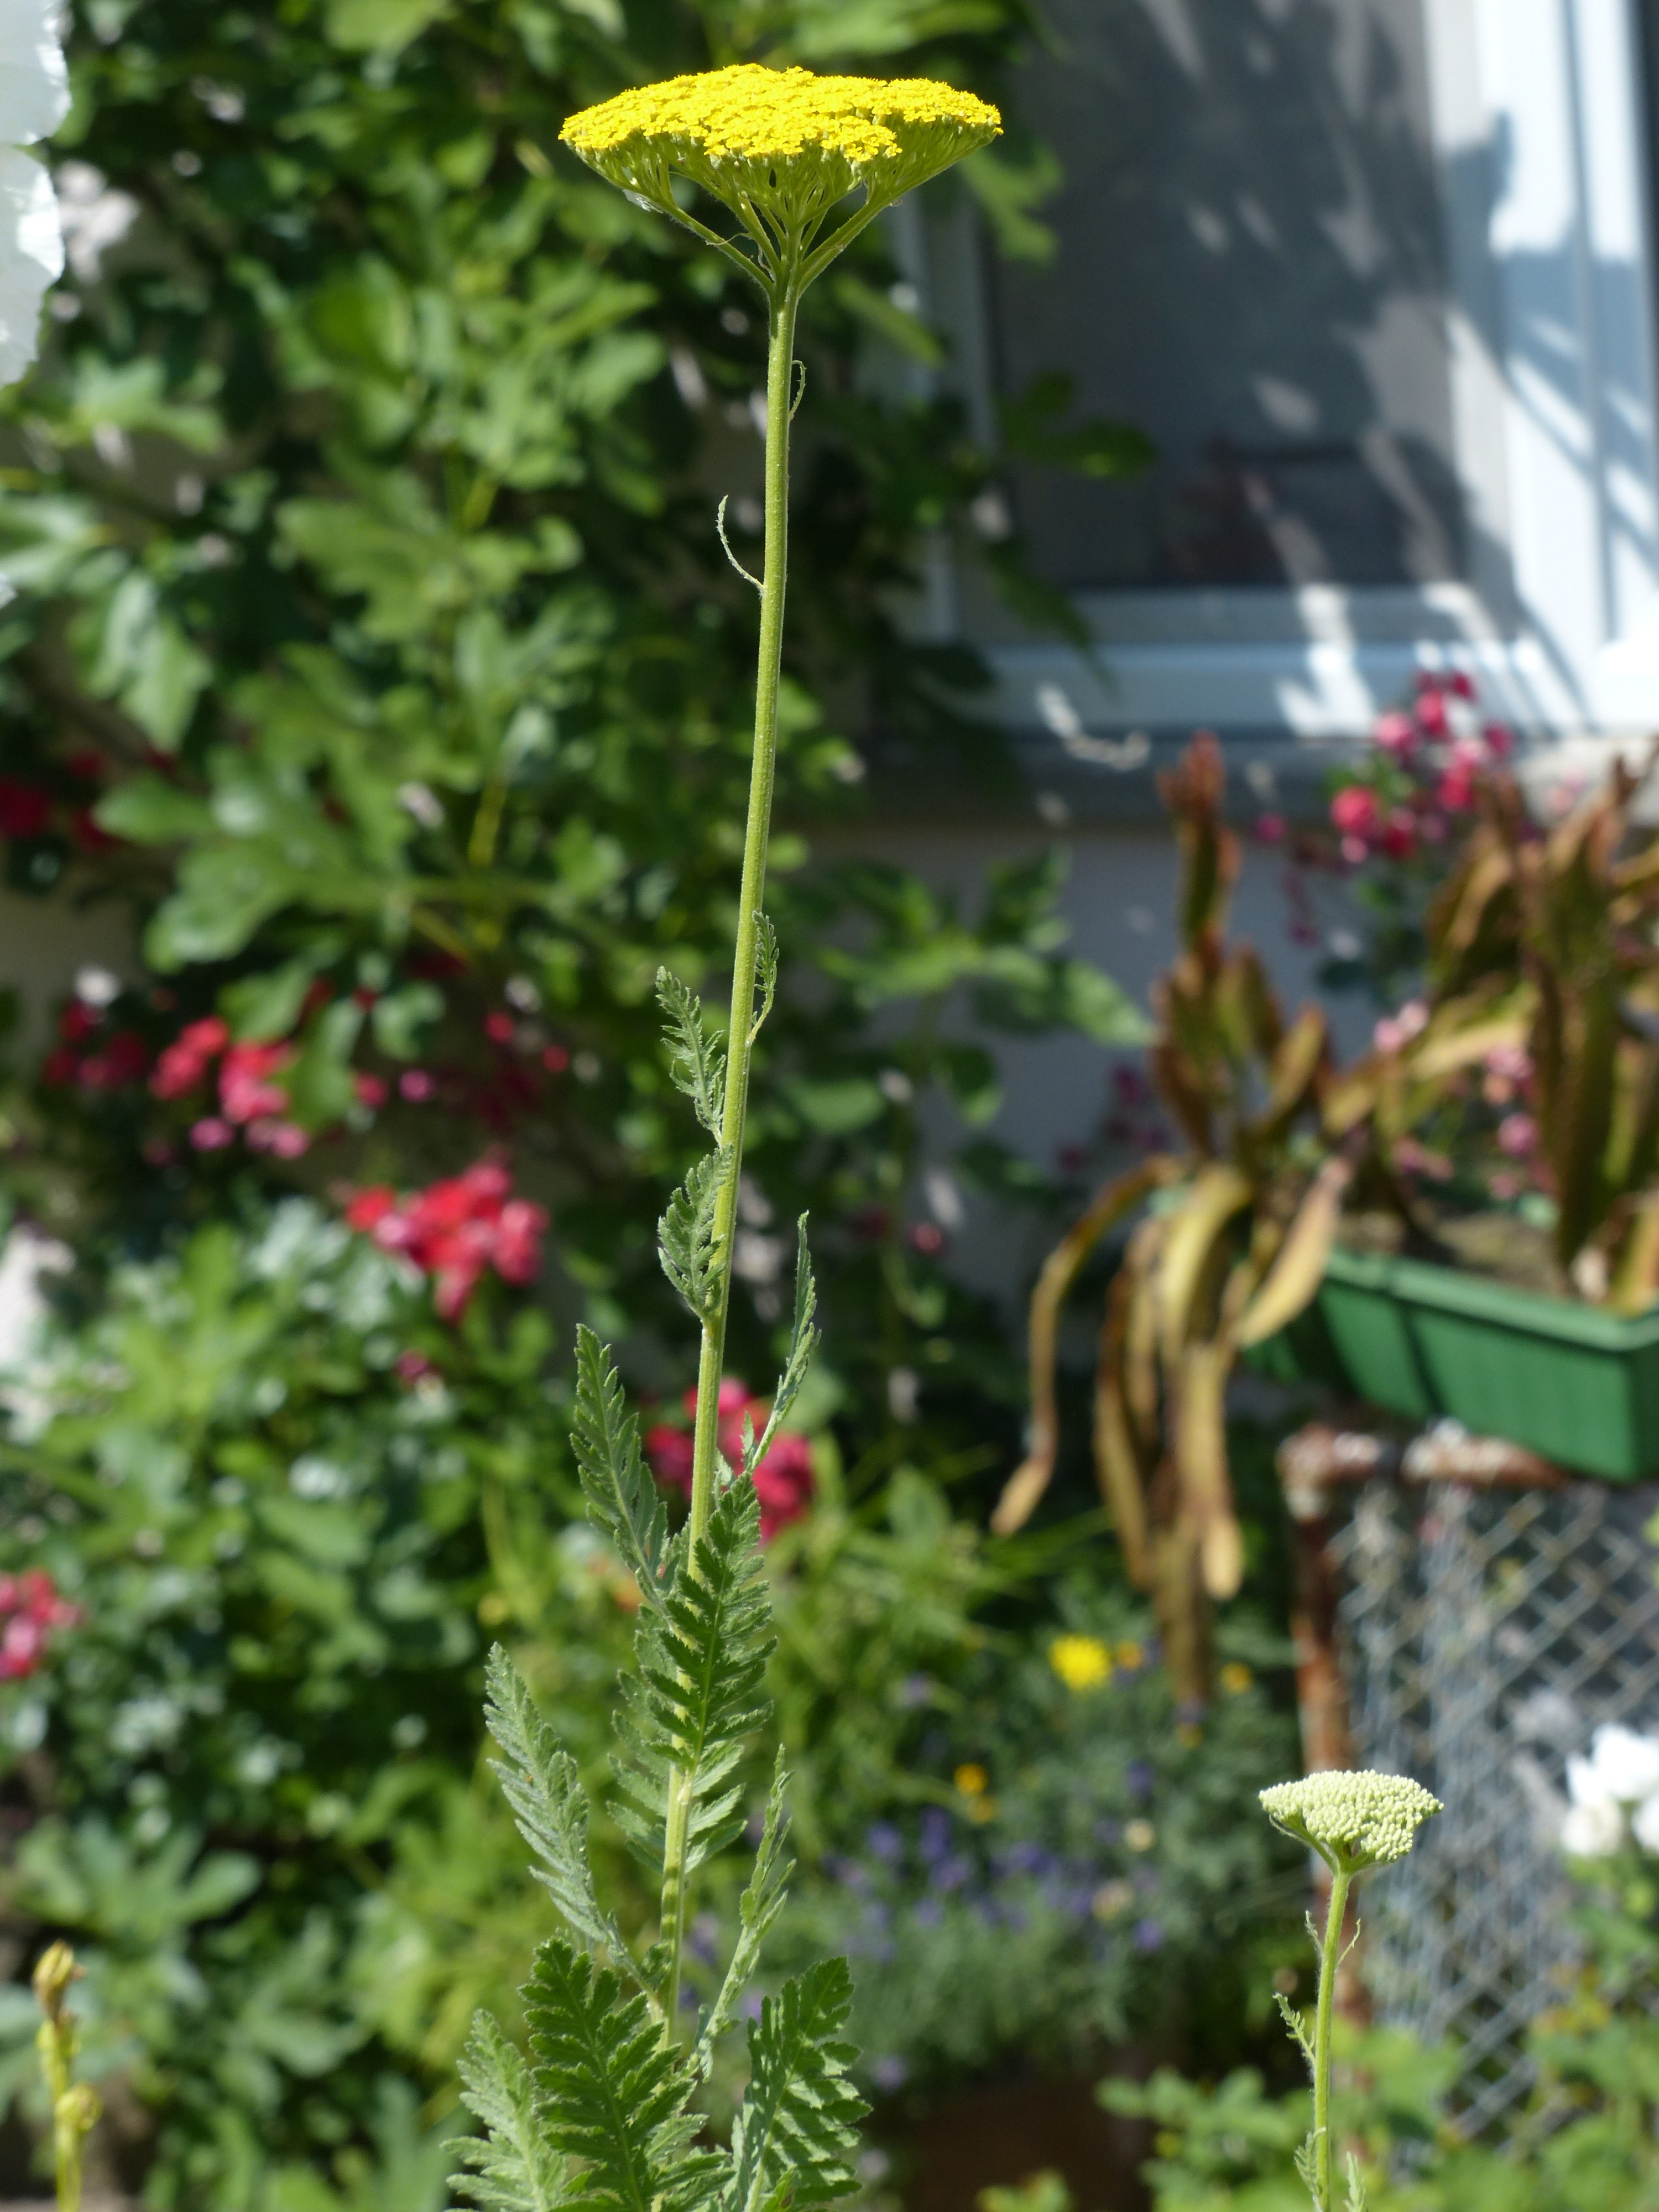
screen, blossom, plant, flower, bloom, yellow, flora, lemon, shrub, asteraceae, yarrow, achillea, bright yellow, composites, inflorescence, flowering plant, fernleaf, plant stem, achillea filipendulina, fern leaved milfoil, high yarrow, high sheaf, gold yarrow, yellow yarrow, inflorescences of part of, tanacetum angulatum willd, tanacetum angular willd, screen good, bill doldiger inflorescence, cup shaped inflorescences of part